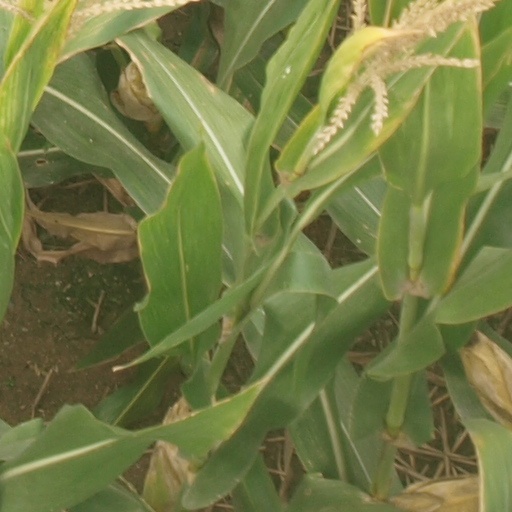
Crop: maize; corn